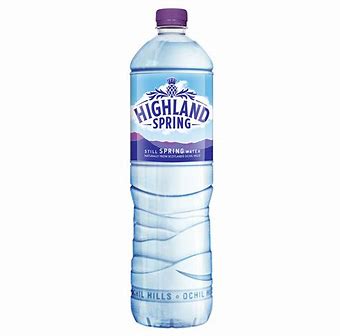
Label: plastic